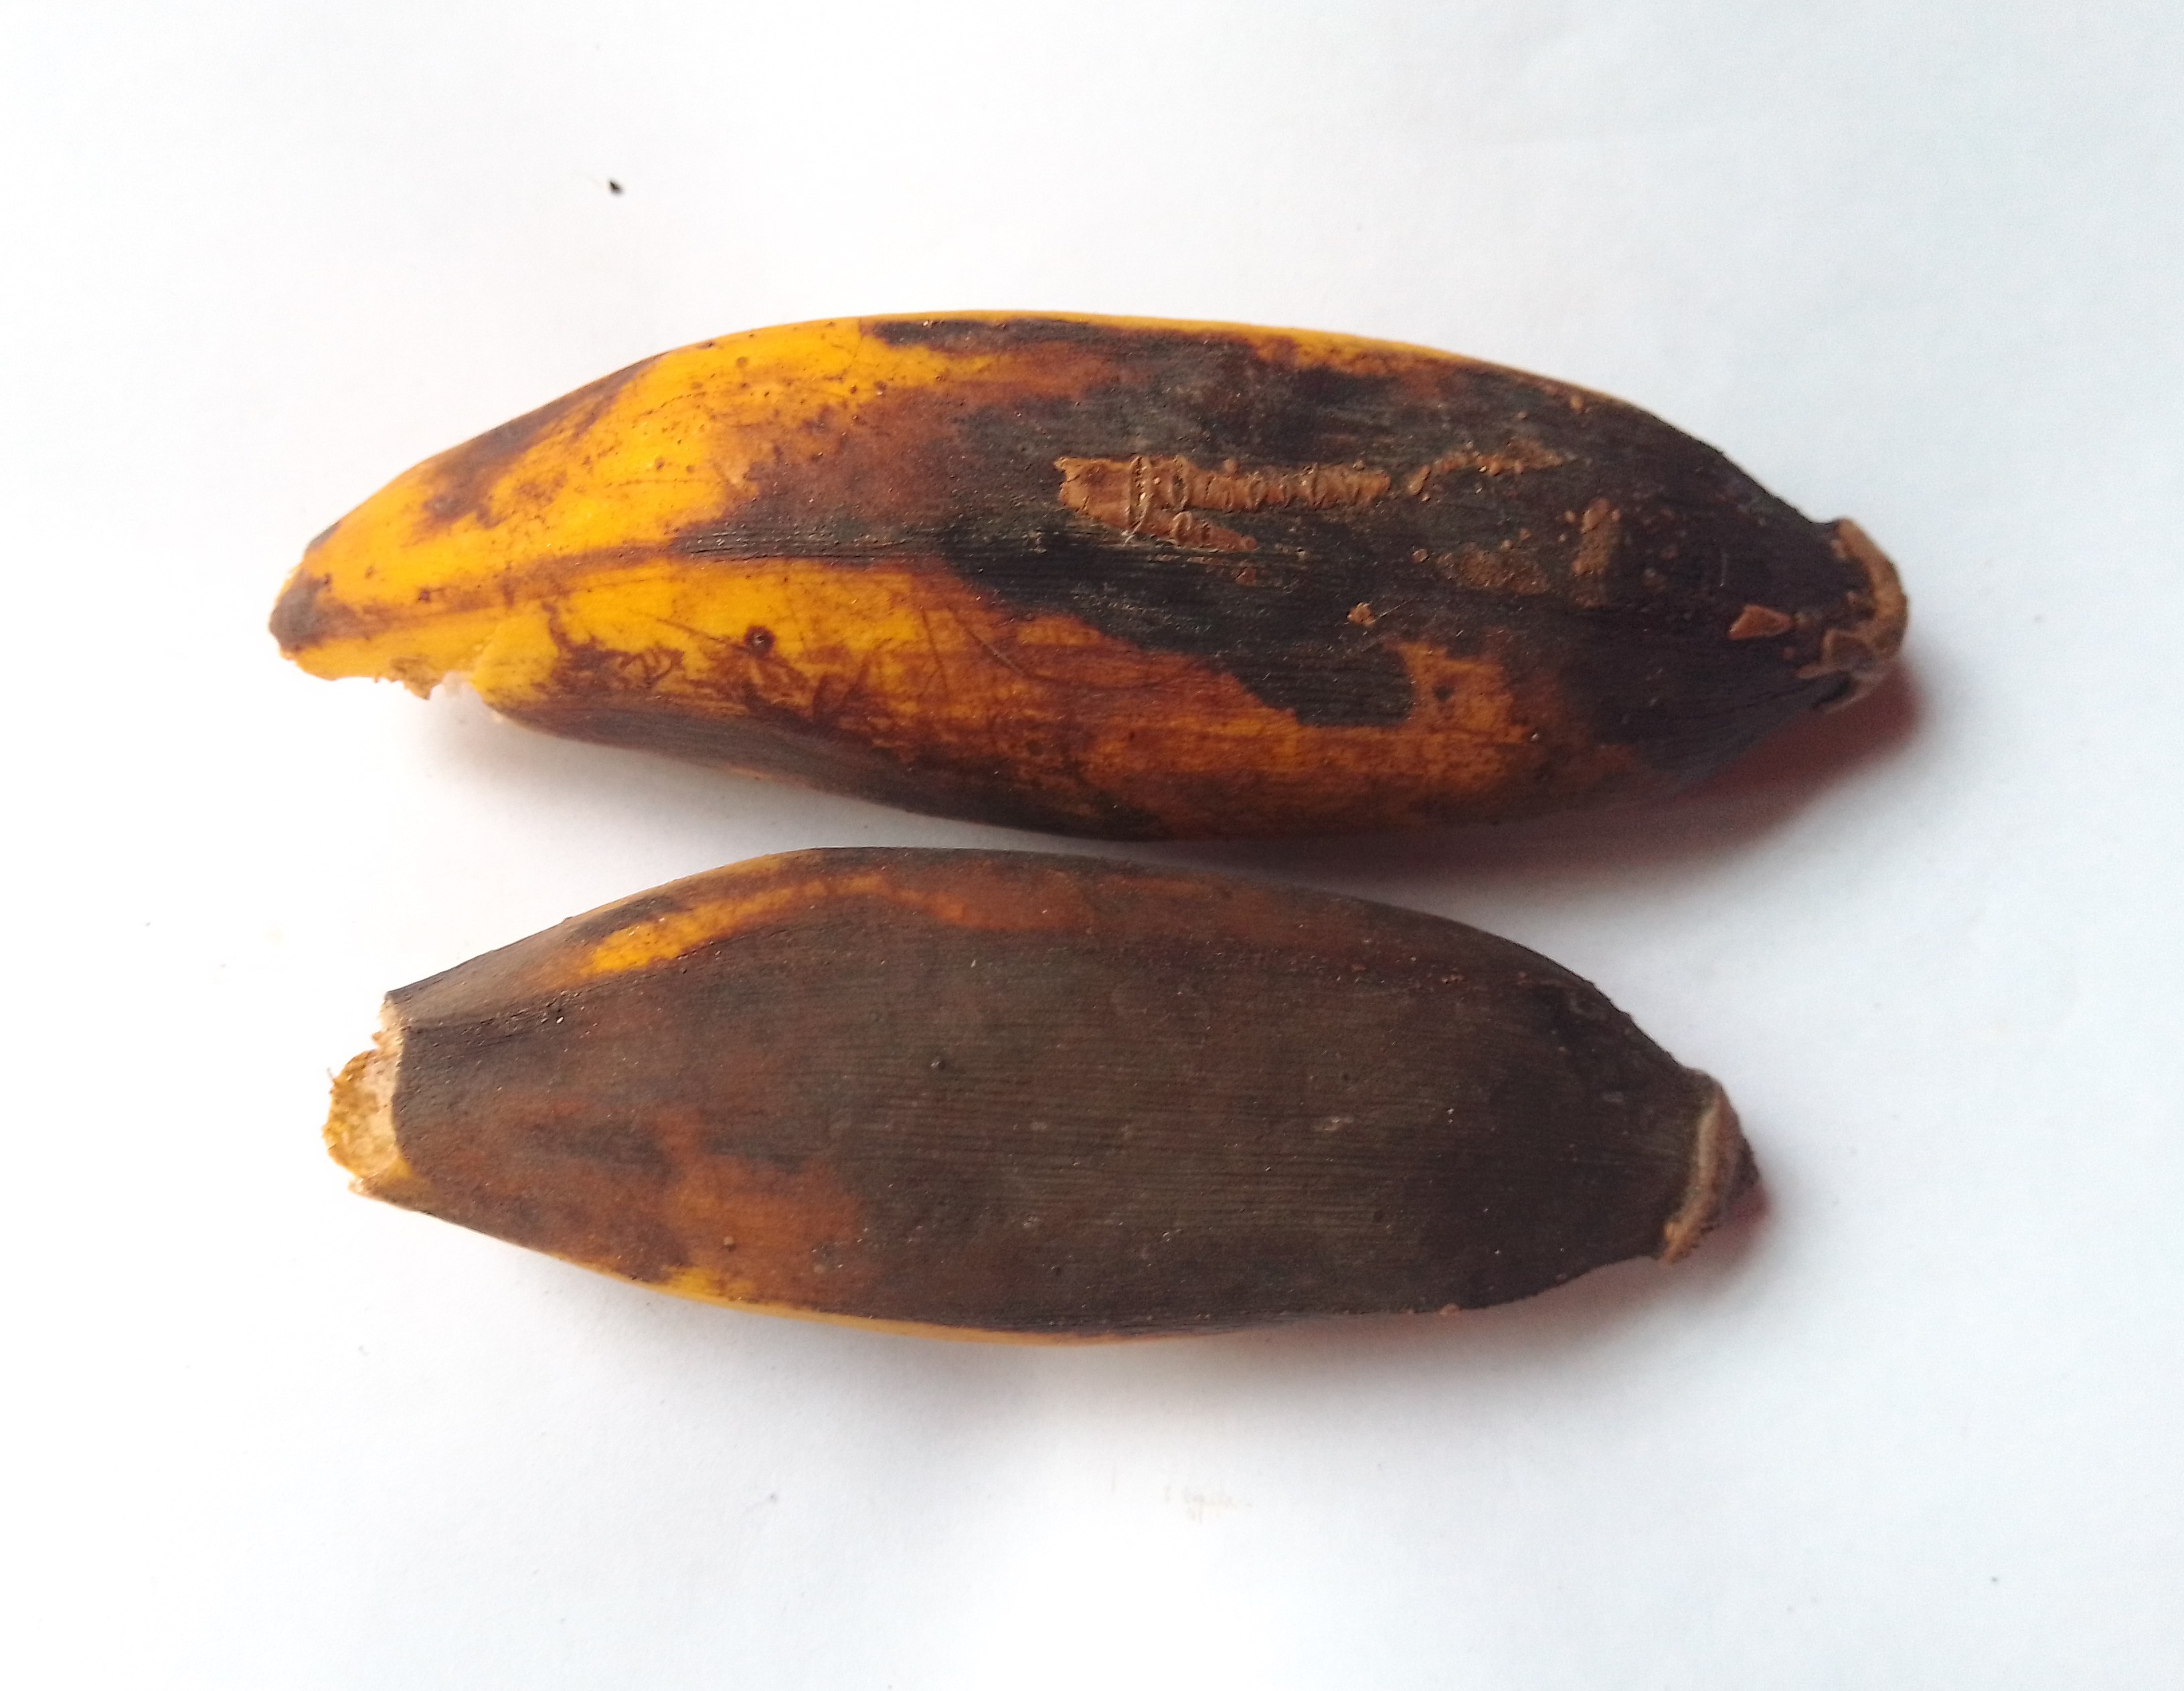
Fruit: banana
Condition: rotten